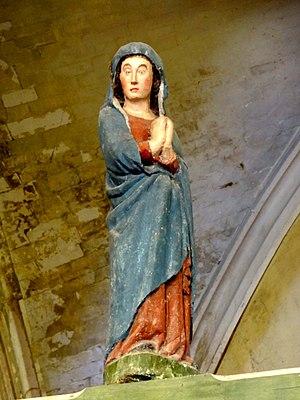
Mobilier de l'église - voir titre.
Léglise Saint-Lucien de Litz est une église catholique paroissiale située à Litz, dans le département de l'Oise, en France. La nef unique, qui n'a jamais été voûtée, s'inscrit dans la tradition romane, mais le portail, dissimulé sous un porche moderne, n'est pas antérieur à la fin du XIIᵉ siècle. Plus anciens sont les murs ouest et nord de la base du clocher, qui est lui-même une construction en charpente de l'époque moderne. Ses murs ont été intégrés dans le vaste chœur à double transept et abside à cinq pans, qui a été achevé en 1542, époque de reconstruction et restauration de nombreuses églises de la région. Il témoigne du passage successif du style gothique flamboyant vers la Renaissance. Il est néanmoins homogène, et semble avoir été édifié d'un seul jet. À l'intérieur, le profil particulièrement complexe des arcs-doubleaux longitudinaux, la façon dont les nervures des voûtes s'interpénètrent, et la réception de certaines moulures sur des culots sont des originalités caractéristiques du style flamboyant. Seuls les clés de voûte, trois culs-de-lampe des voûtes et une piscine liturgique sont de style Renaissance.